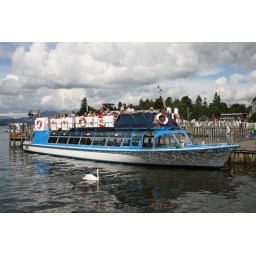
River boat at bowness in the lake district